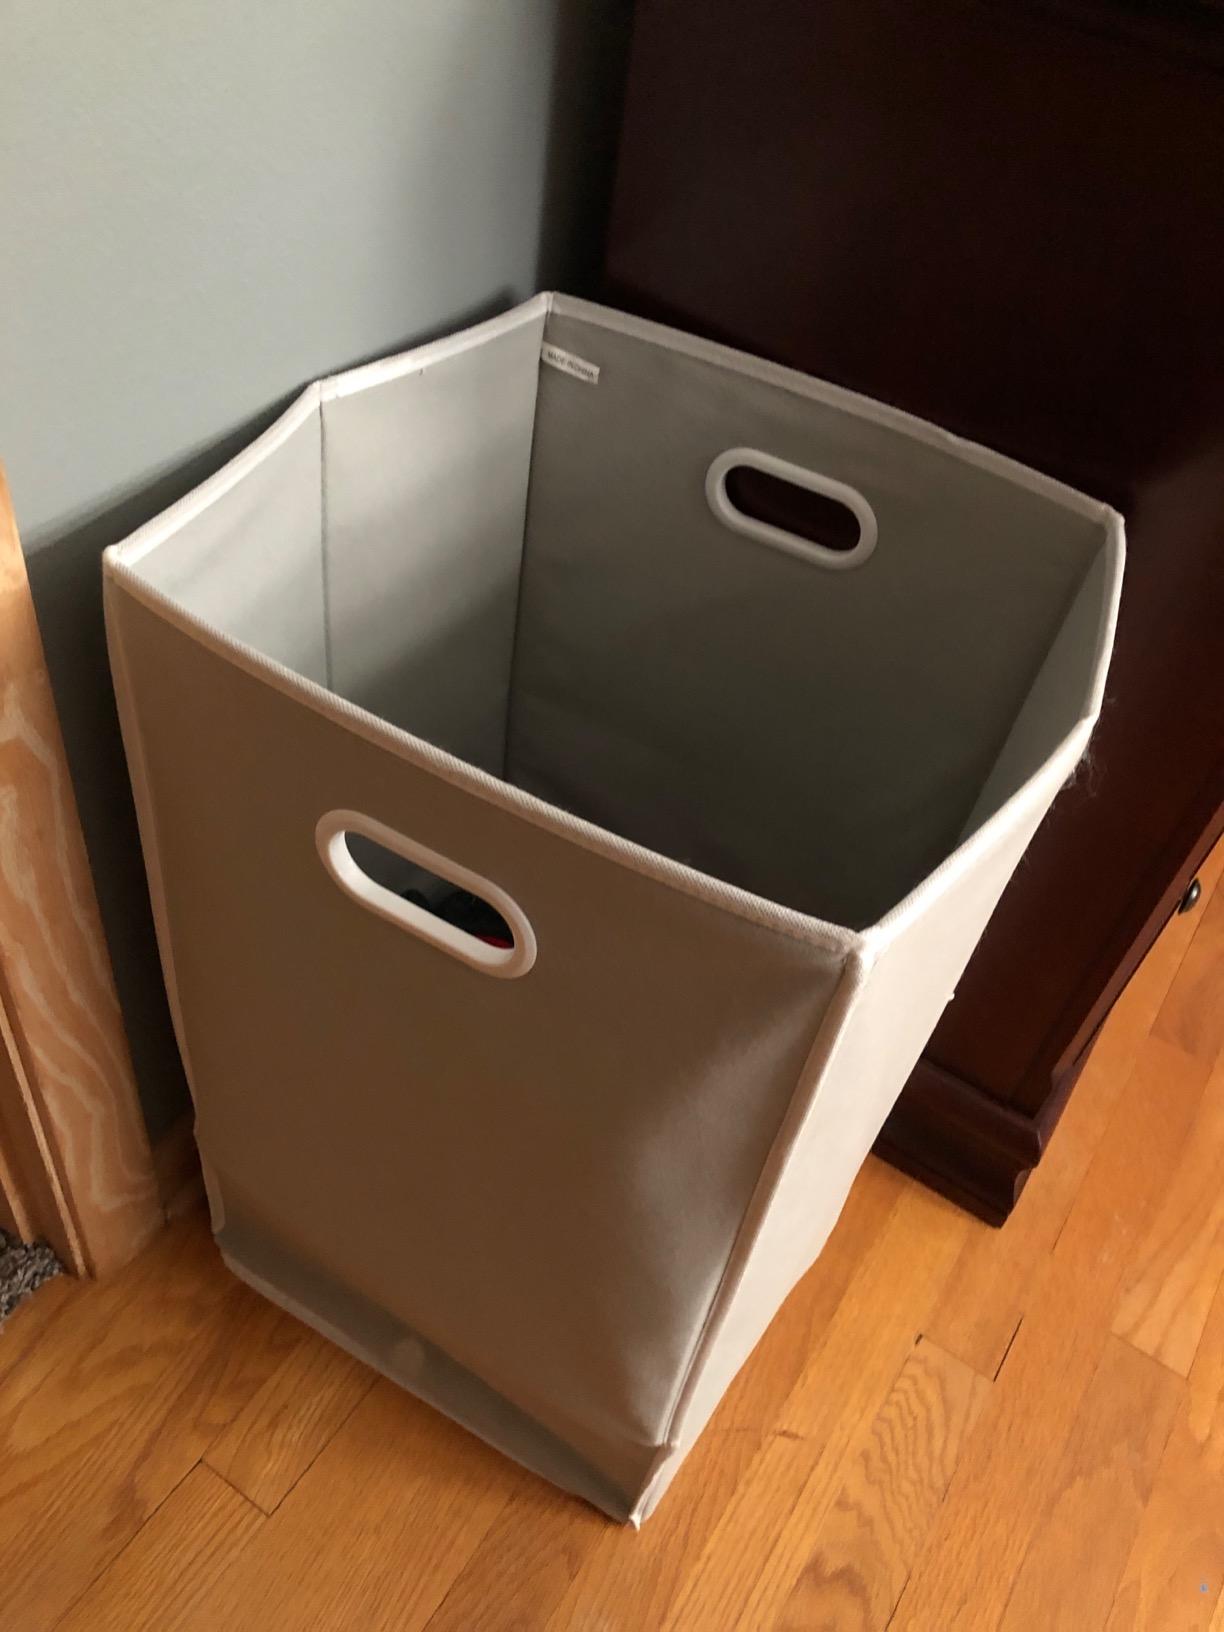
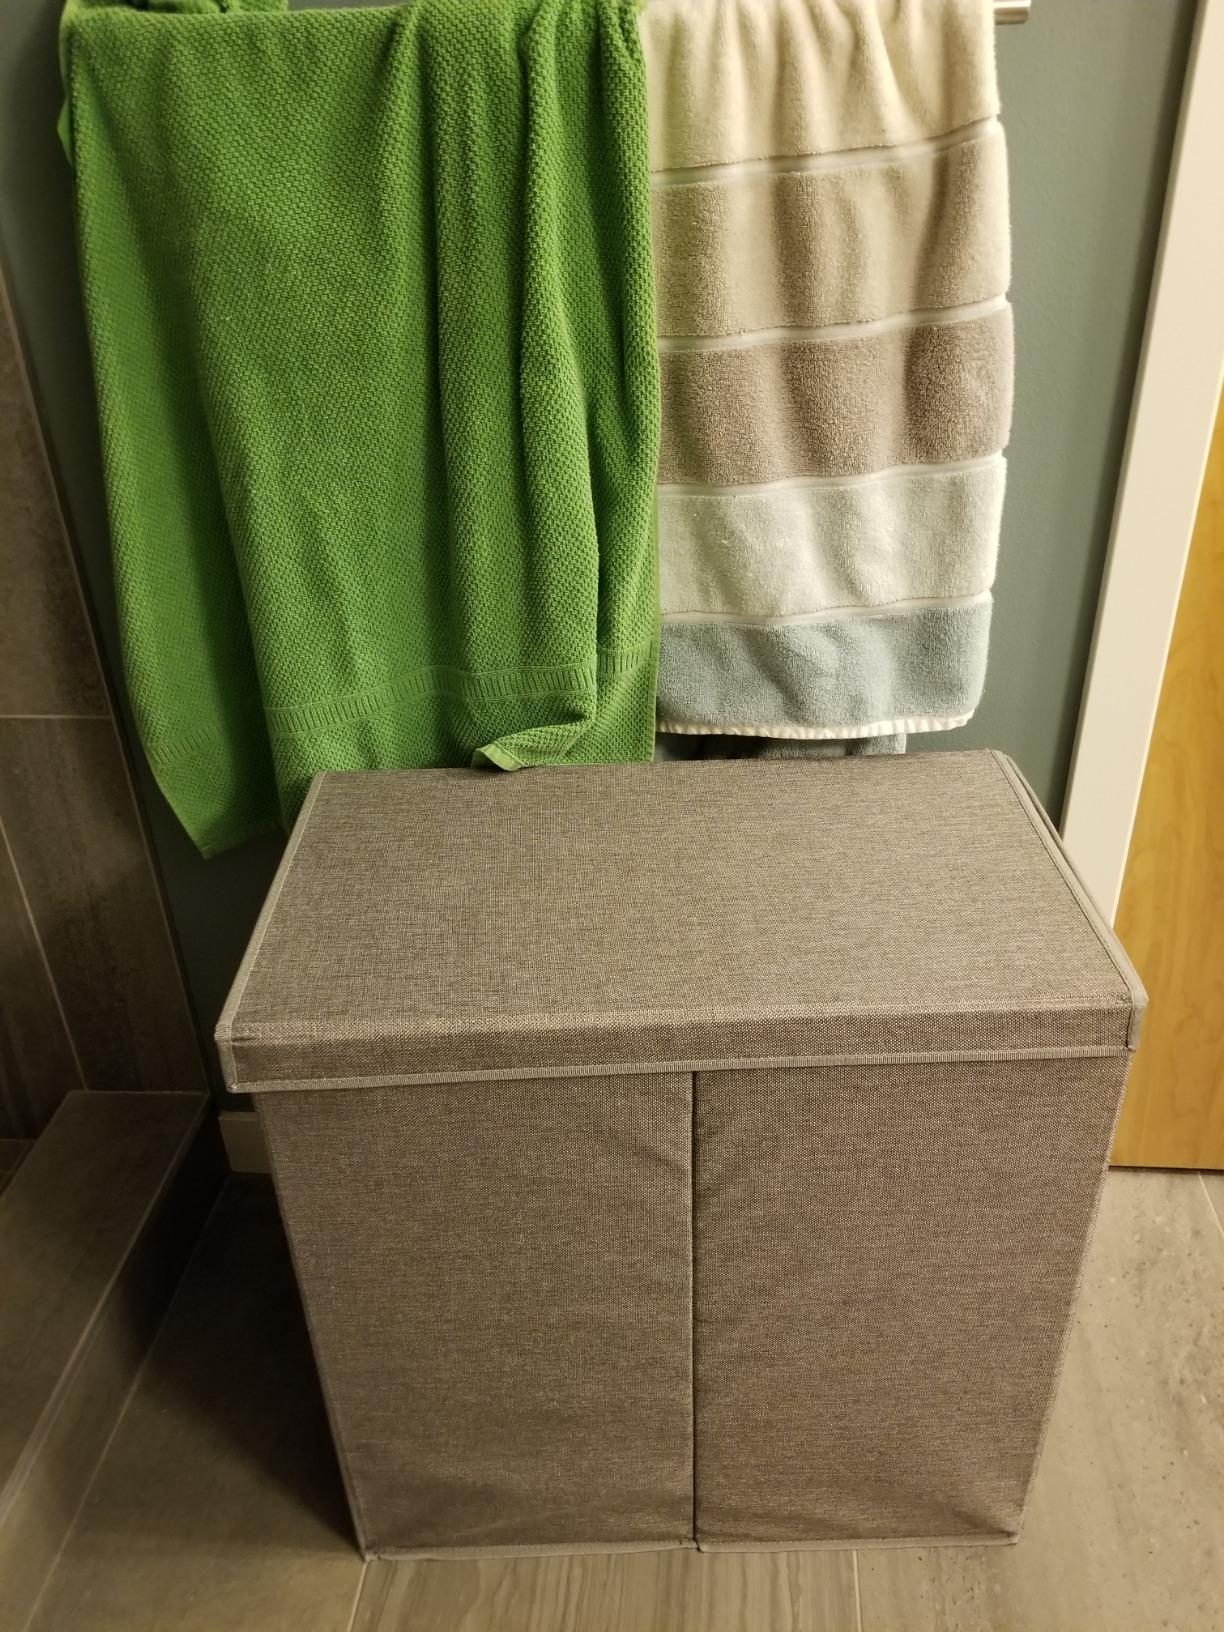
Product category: items_hamper
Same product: no